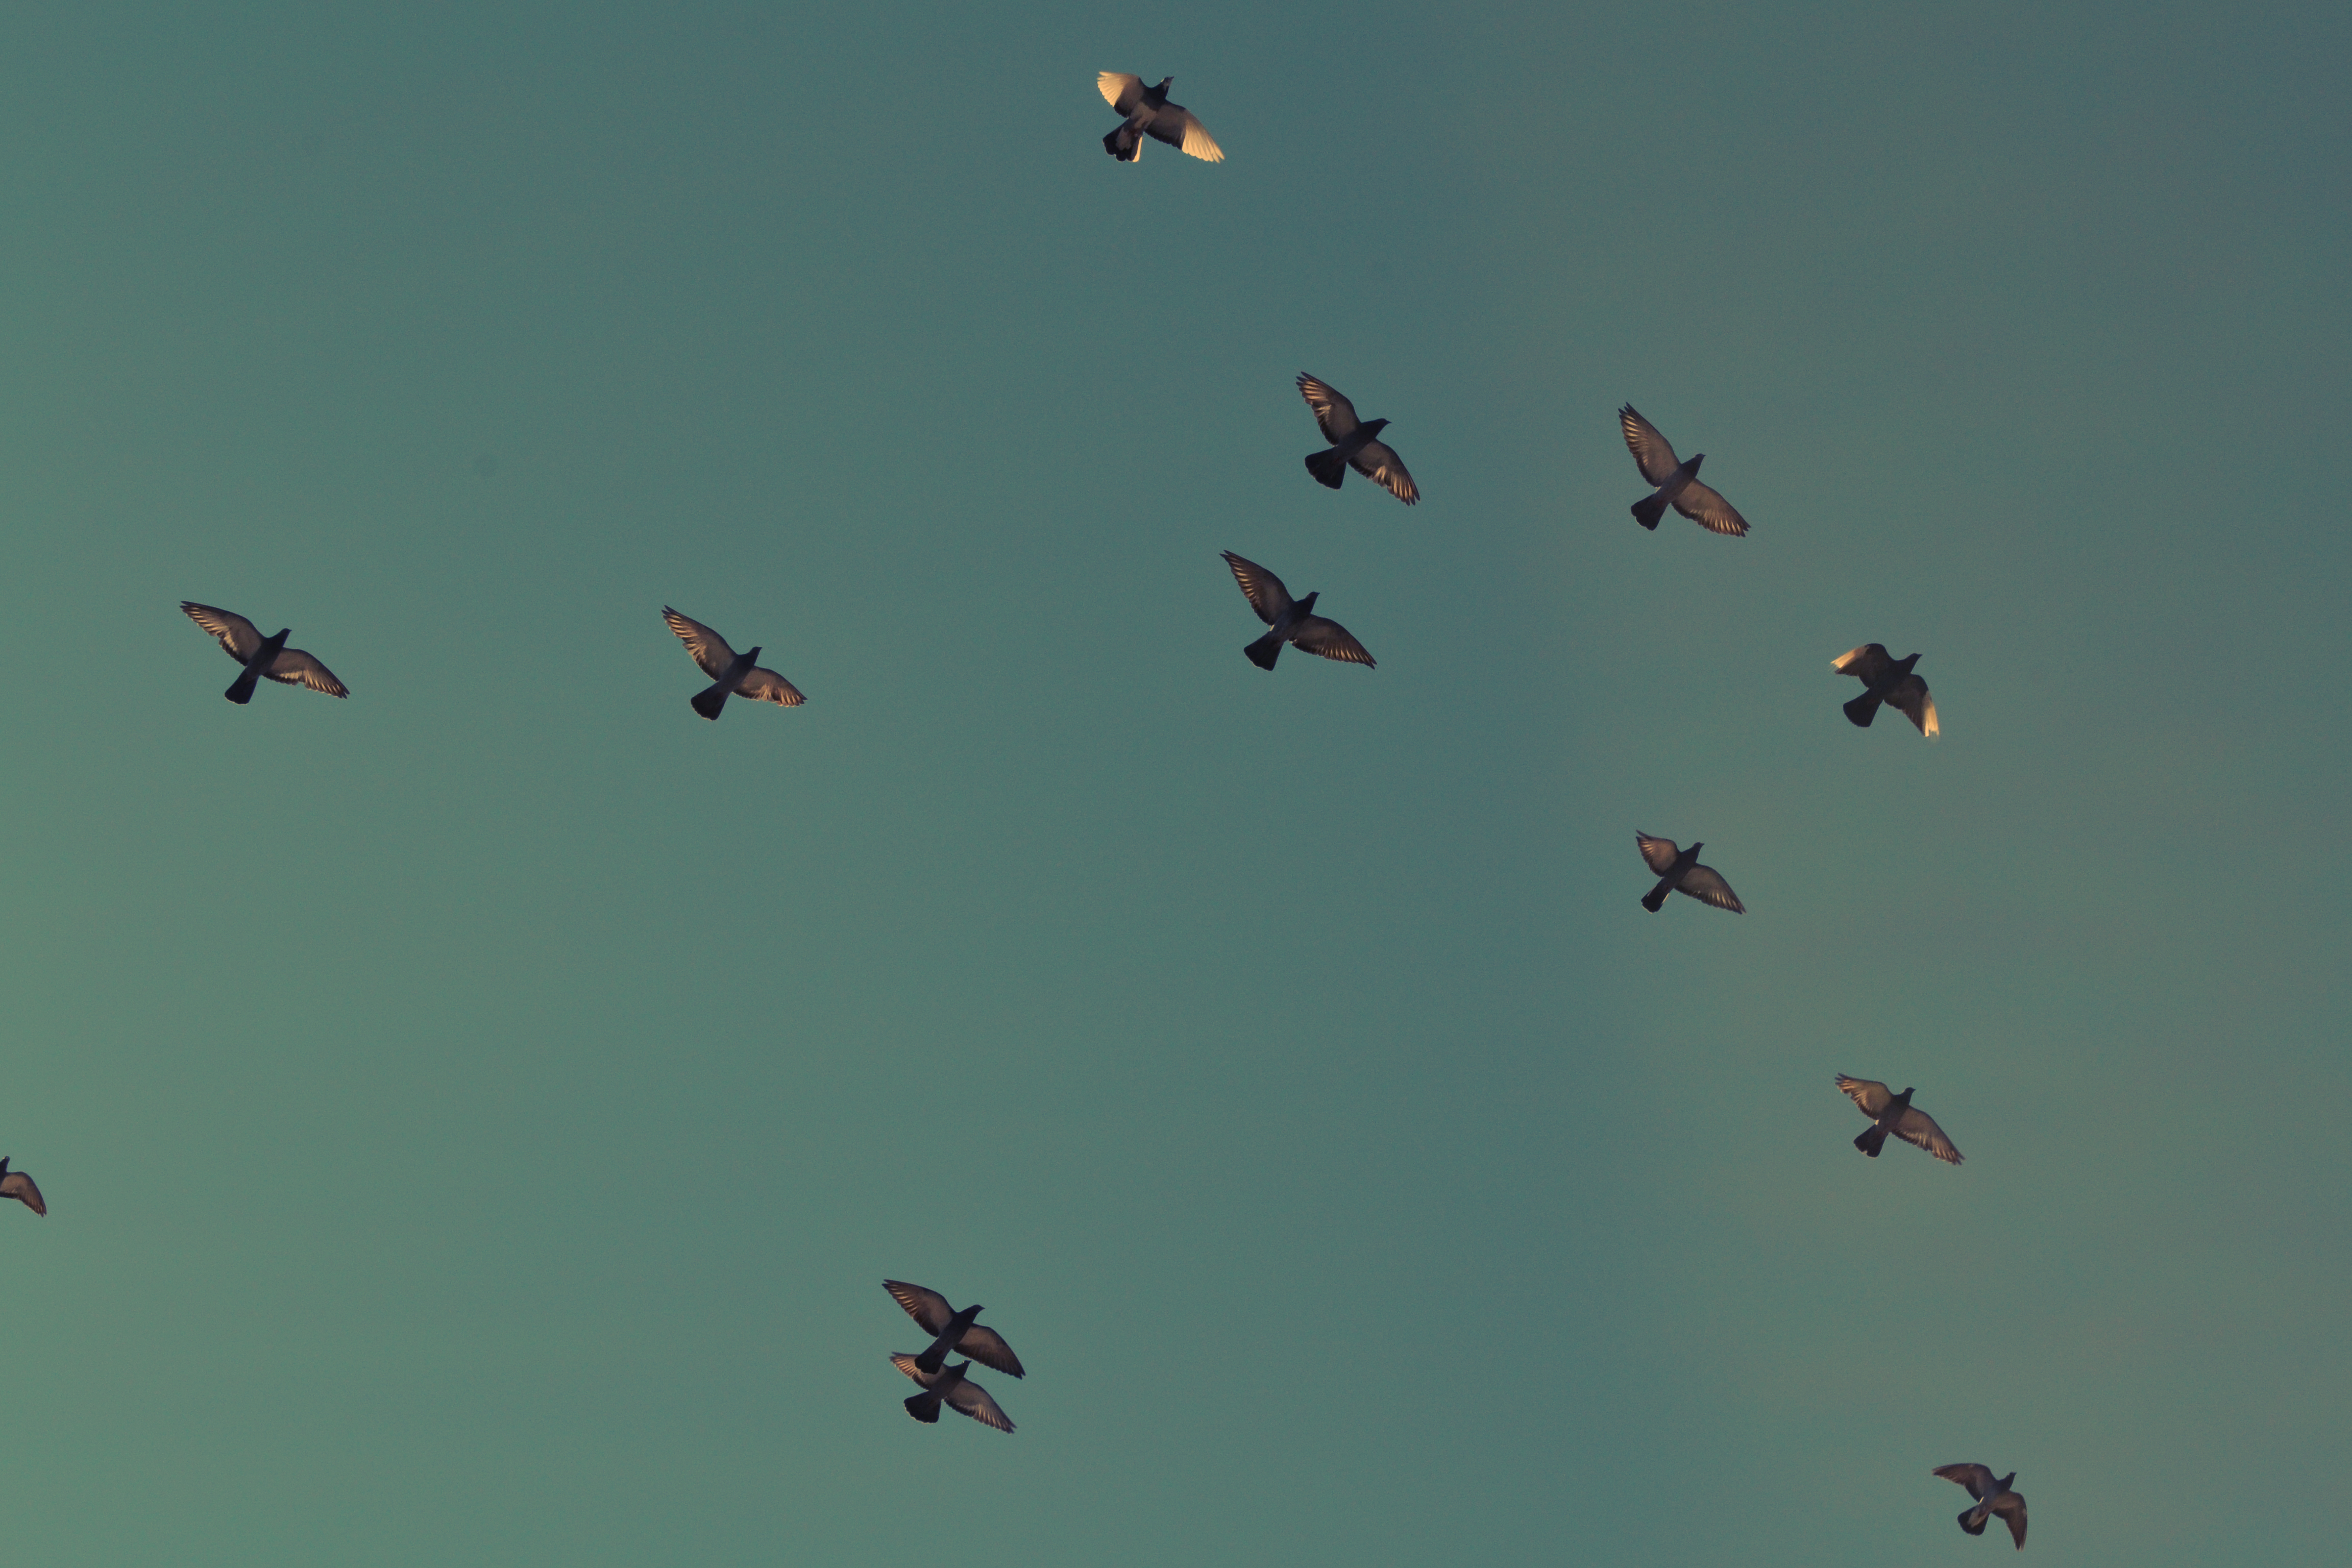
bird, wing, sky, flying, flight, extreme sport, toy, parachute, birds, sports, animals, parachuting, air sports, atmosphere of earth, windsports